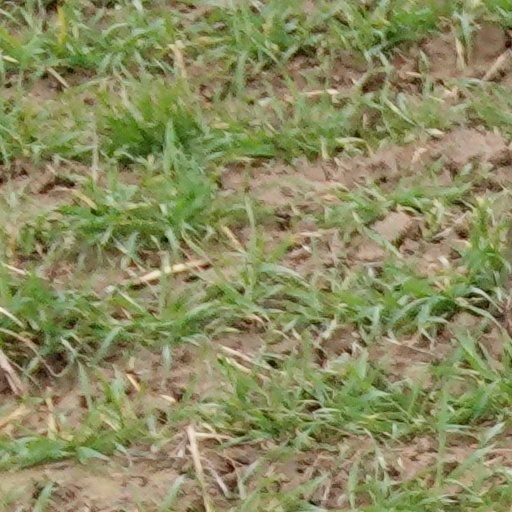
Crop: wheat